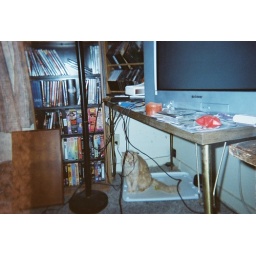
Circa August 2006. My late cat Gumdrop, beneath my TV table.